Baie-Comeau

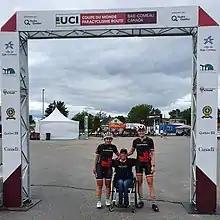
Para-Cyclists at the 2019 UCI Para-Cycling Road World Cup in Baie-Comeau, Canada. Left to right: Carla Shibley, Hassan Dia, Meghan Brown.

Baie-Comeau is home to the Baie-Comeau Drakkar, an ice hockey team playing in the Quebec Maritimes Junior Hockey League since 1997. The team plays in the Centre Henry-Leonard located in the eastern sector of the town.